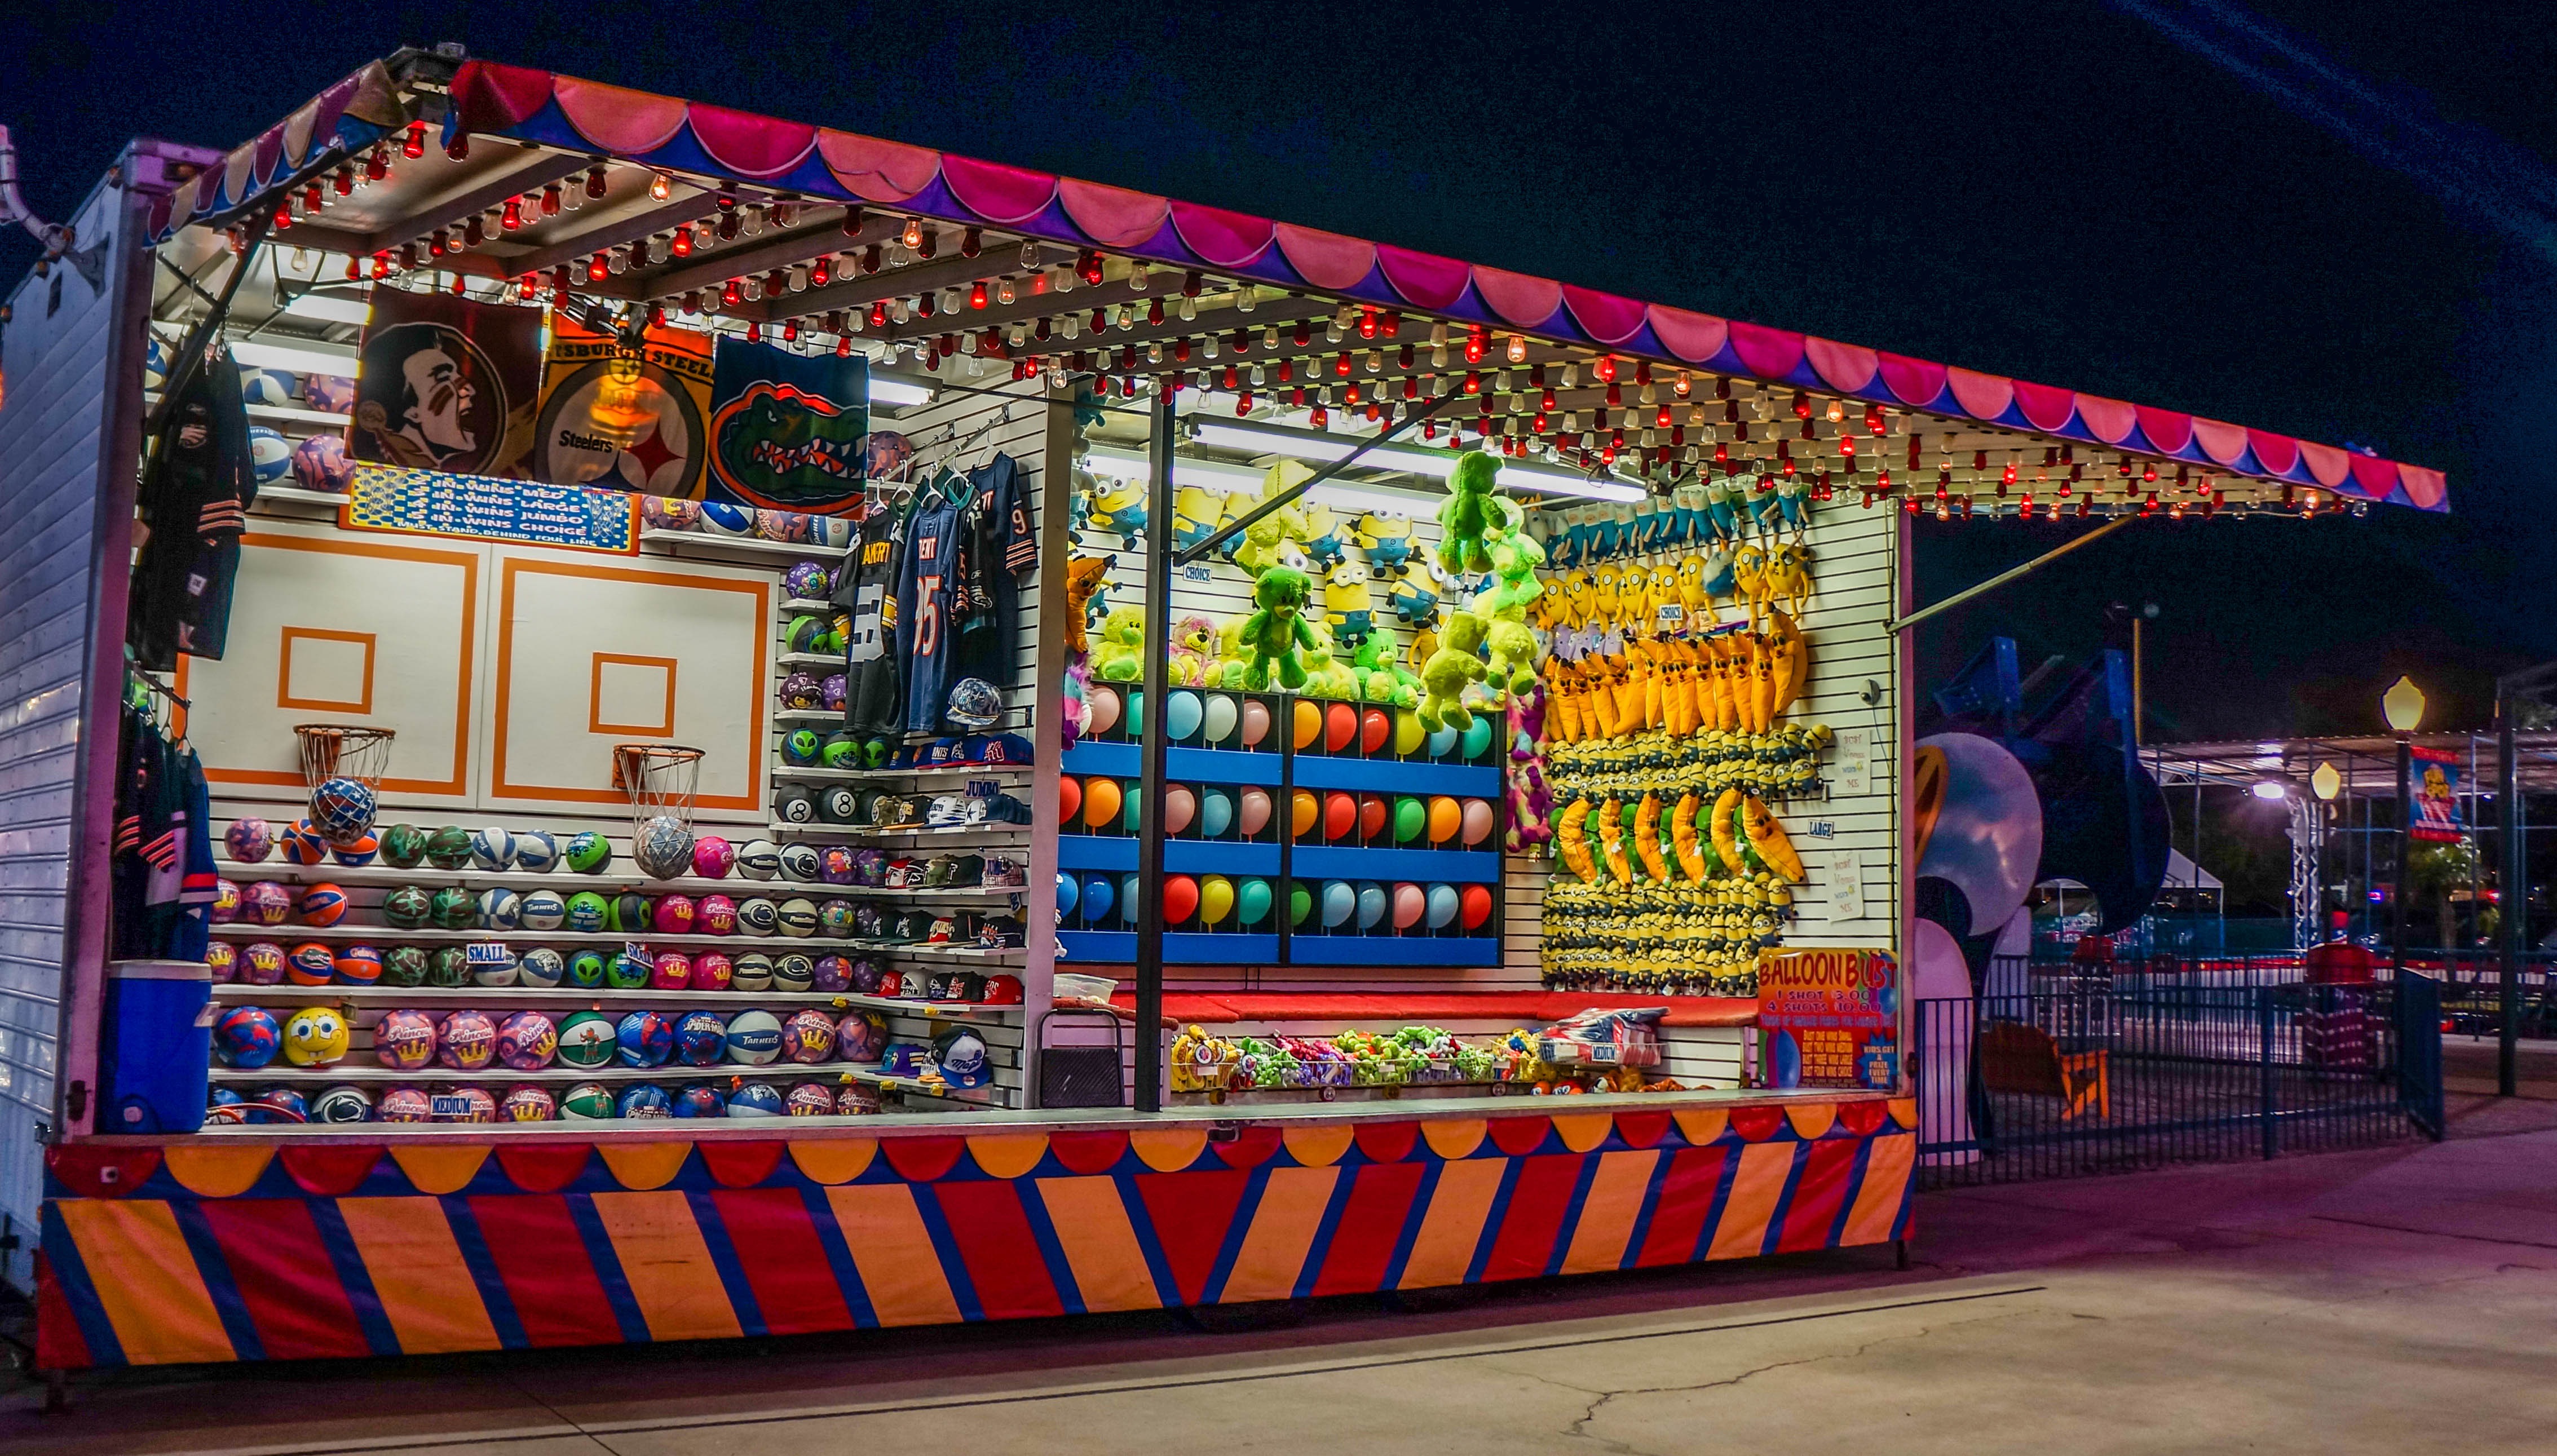
night, game, play, amusement park, lifestyle, leisure, festival, lights, fun, stall, arcade, fair, gaming, entertainment